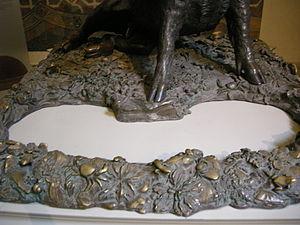
La Fontana del Porcellino ou plus simplement Il Porcellino est le surnom local que les Florentins donnent à la fontaine représentant un sanglier, réalisée en bronze par le maître baroque Pietro Tacca vers 1633 d'après une copie italienne de marbre d'un exemplaire hellénistique. Ce dernier, qui fut trouvé à Rome et transporté à Florence au milieu du XVIᵉ siècle par les Médicis, fut associé au sanglier de Calydon. Après avoir fait partie des collections grand-ducales à l'époque de la commande du bronze, l'original de marbre est maintenant exposé dans la section classique du musée des Offices.